Anti-Nephi-Lehies

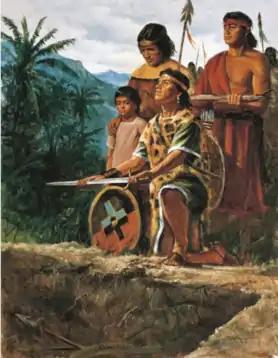
Painting by Del Parson demonstrating the modern usage of the story to teach "earnest repentance and resolute faith in the face of adversity." A stripling warrior boy watches in the background. This is the only painting of the Anti-Nephi-Lehies to be broadly distributed.

The Anti-Nephi-Lehies are a well known and popular example of faith within the Latter Day Saint tradition, particularly the story of the stripling warriors, which has become iconic, celebrated in Latter Day Saint artwork, toys, song, and literature.